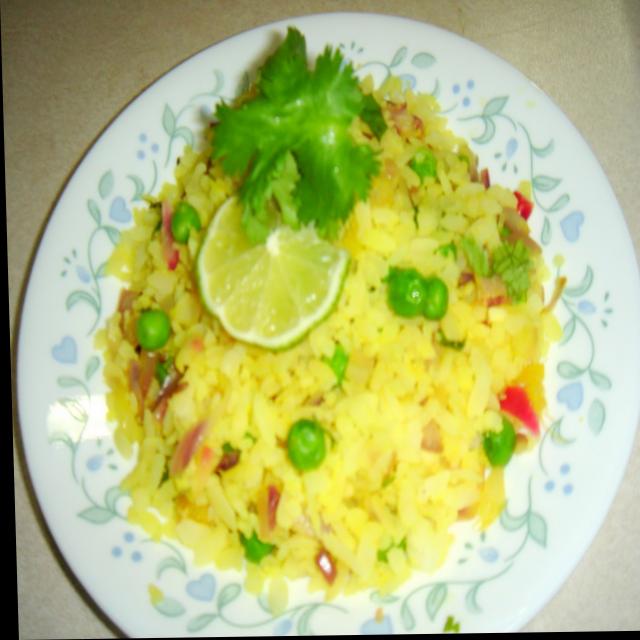
Dish: poha